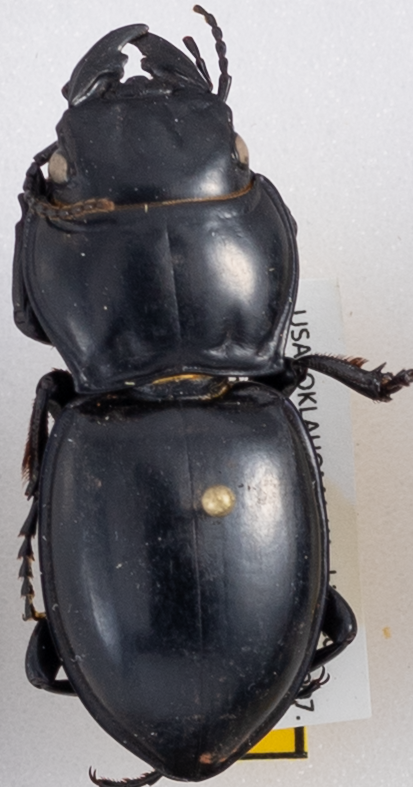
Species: Pasimachus californicus
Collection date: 2015-05-12
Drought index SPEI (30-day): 1.69
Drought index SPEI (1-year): -0.006
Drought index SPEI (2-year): -1.28